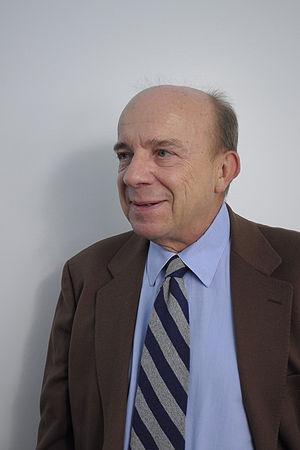
Gustavo Zagrebelsky est un juriste et une personnalité italienne, ancien président de la Cour constitutionnelle.